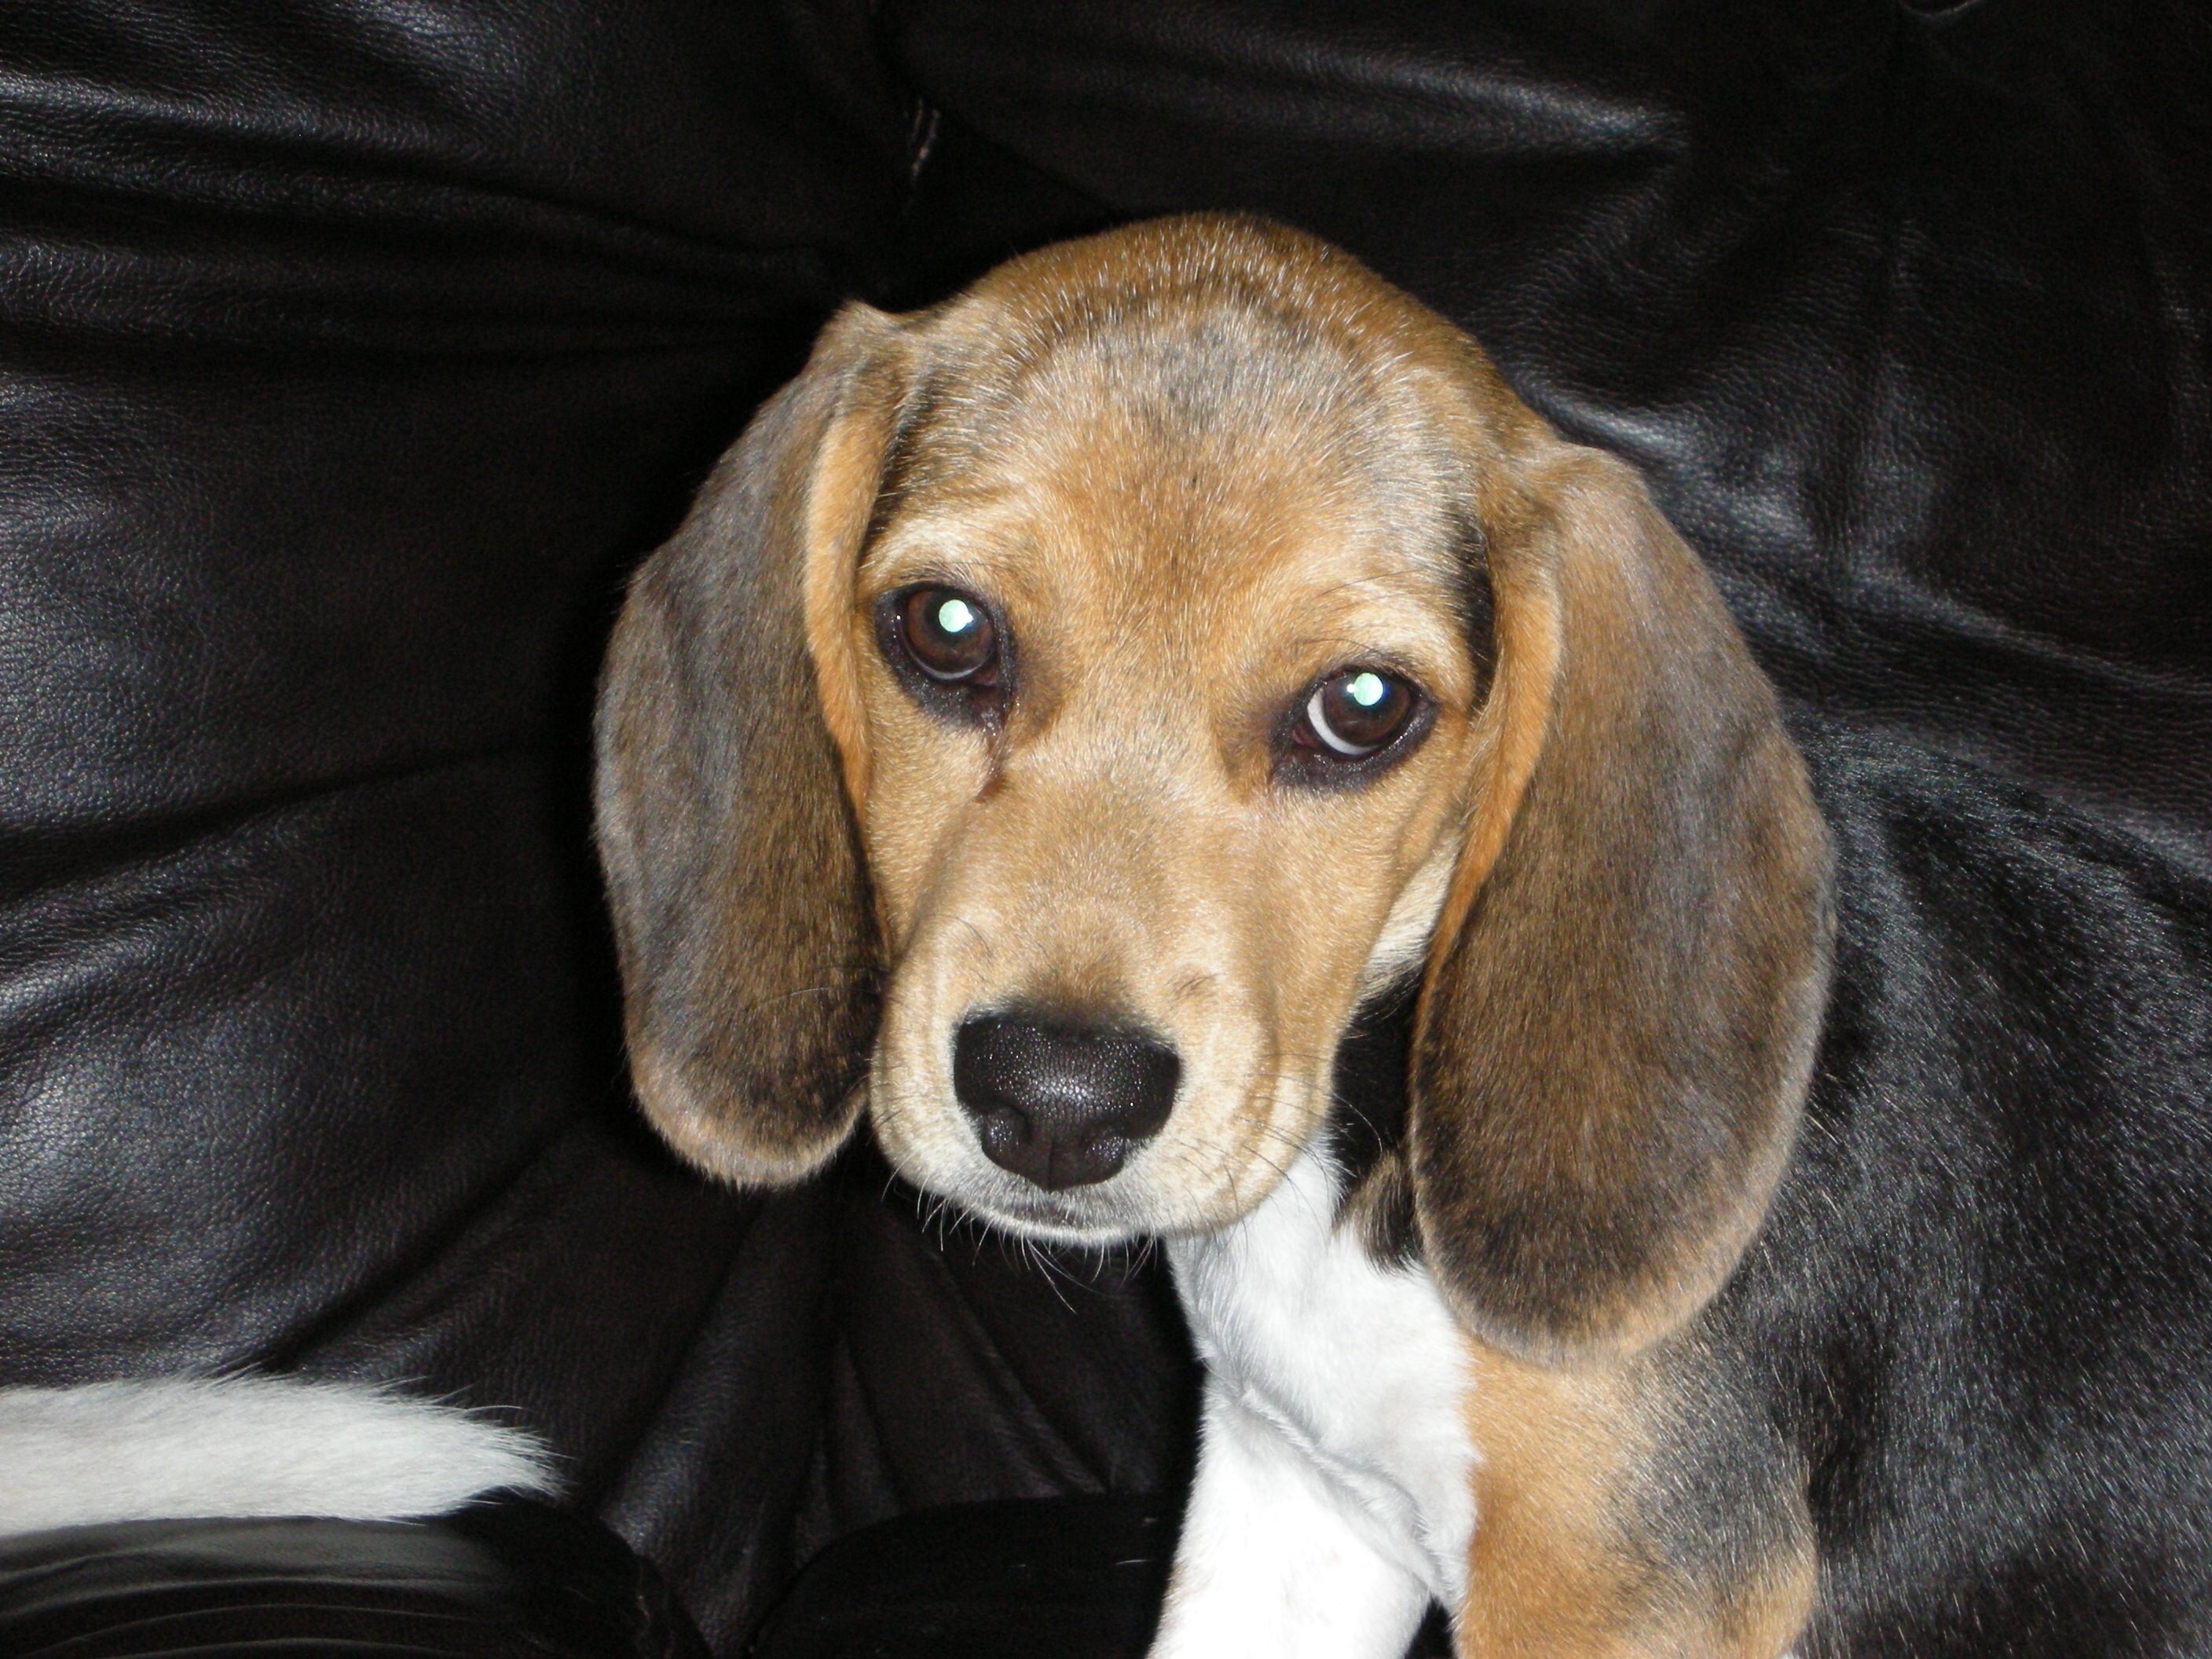
puppy, dog, cute, canine, pet, mammal, hound, vertebrate, beagle, adorable, harrier, dog breed, doggy, purebred, scent hound, dog like mammal, carnivoran, basset art sien normand, estonian hound